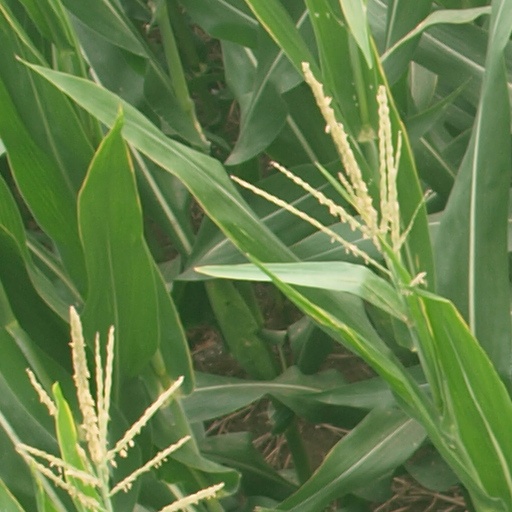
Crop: maize; corn